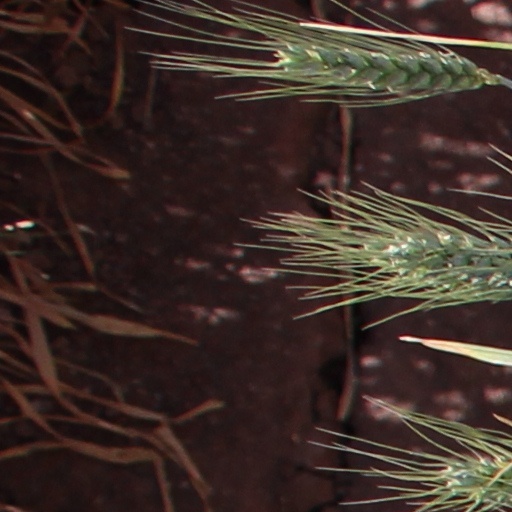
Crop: wheat